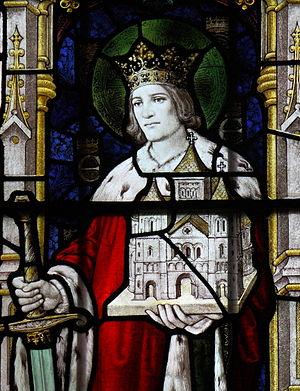
Edwin ou Eadwine est roi de Deira et de Bernicie de 616 à sa mort. Il est le deuxième monarque à régner en même temps sur ces deux royaumes du nord de l'Angleterre, qui fusionnent par la suite pour donner la Northumbrie, et le premier à se convertir au christianisme.